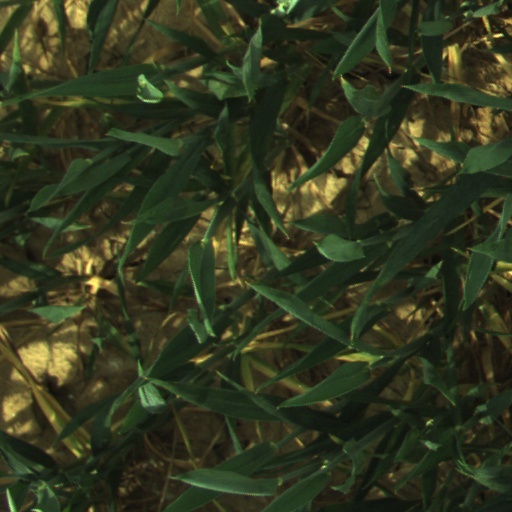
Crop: wheat